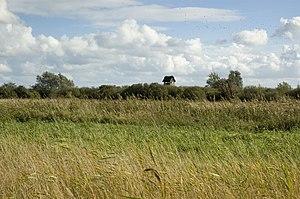
Cette liste de sites Ramsar en Angleterre comprend des zones humides considérées comme ayant une importance internationale au regard de la Convention de Ramsar. L'Angleterre compte actuellement 71 sites désignés « zones humides d'importance internationale ».